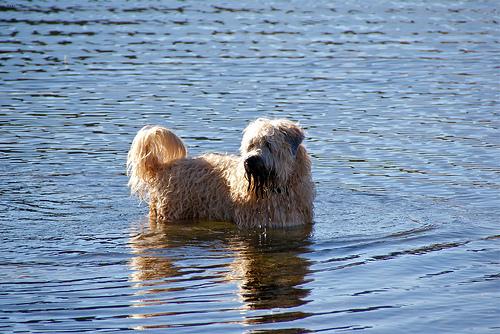
Breed: wheaten terrier